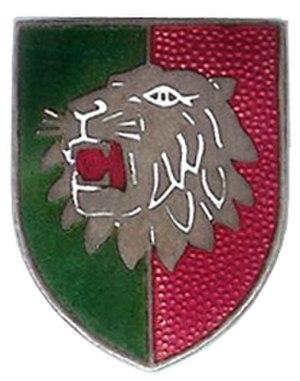
Insign du 97ème groupe de reconnaissance divisionnaire
Le 97ᵉ Groupe de Reconnaissance de Division d'Infanterie précédemment dénommée 180ᵉ Groupe de Reconnaissance de Division d'Infanterie est une unité militaire française de la seconde Guerre mondiale.